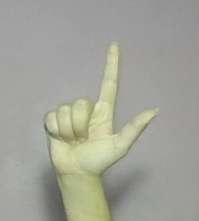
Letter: laam